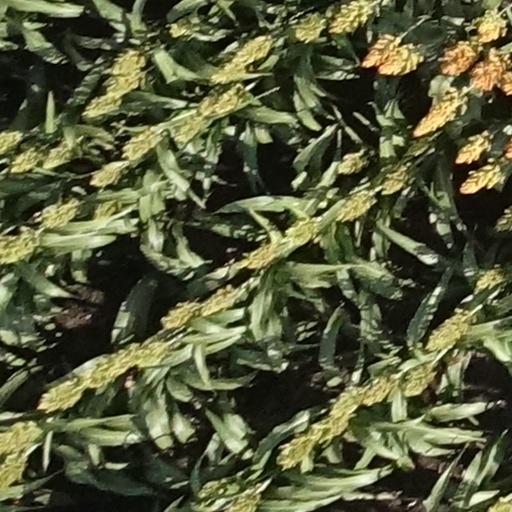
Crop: sorghum